Monolithic column

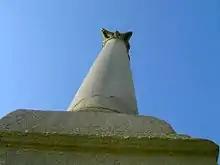
Pompey's Pillar, a Roman monolithic column in Alexandria, Egypt

A monolithic column or single-piece column is a large column of which the shaft is made from a single piece of stone instead of in vertical sections. Smaller columns are very often made from single pieces of stone, but are less often described as monolithic, as the term is normally reserved for less common, larger columns made in this way. Choosing to use monolithic columns produces considerable extra difficulties in quarrying and transport, and may be seen as a statement of grandeur and importance in a building.